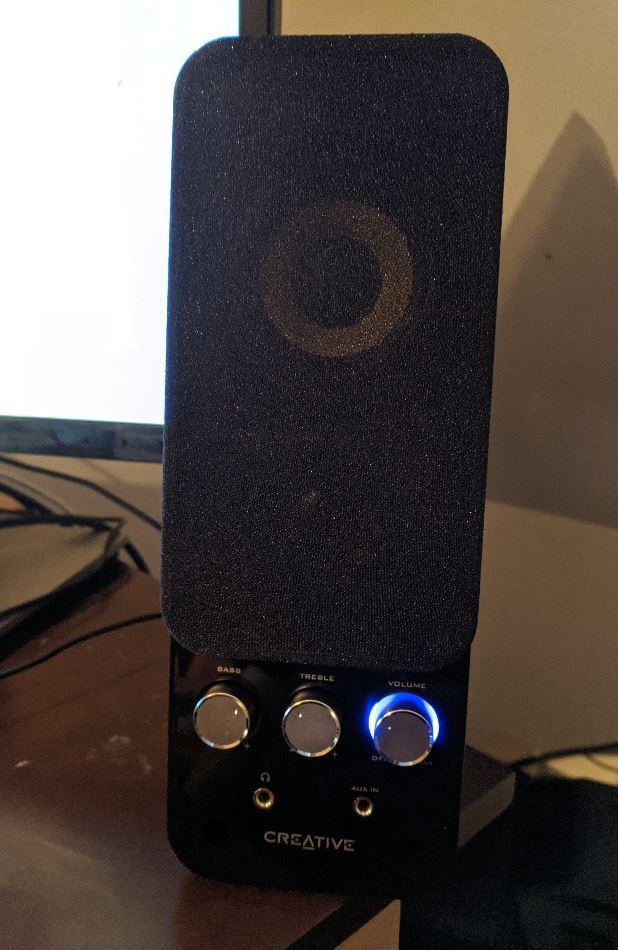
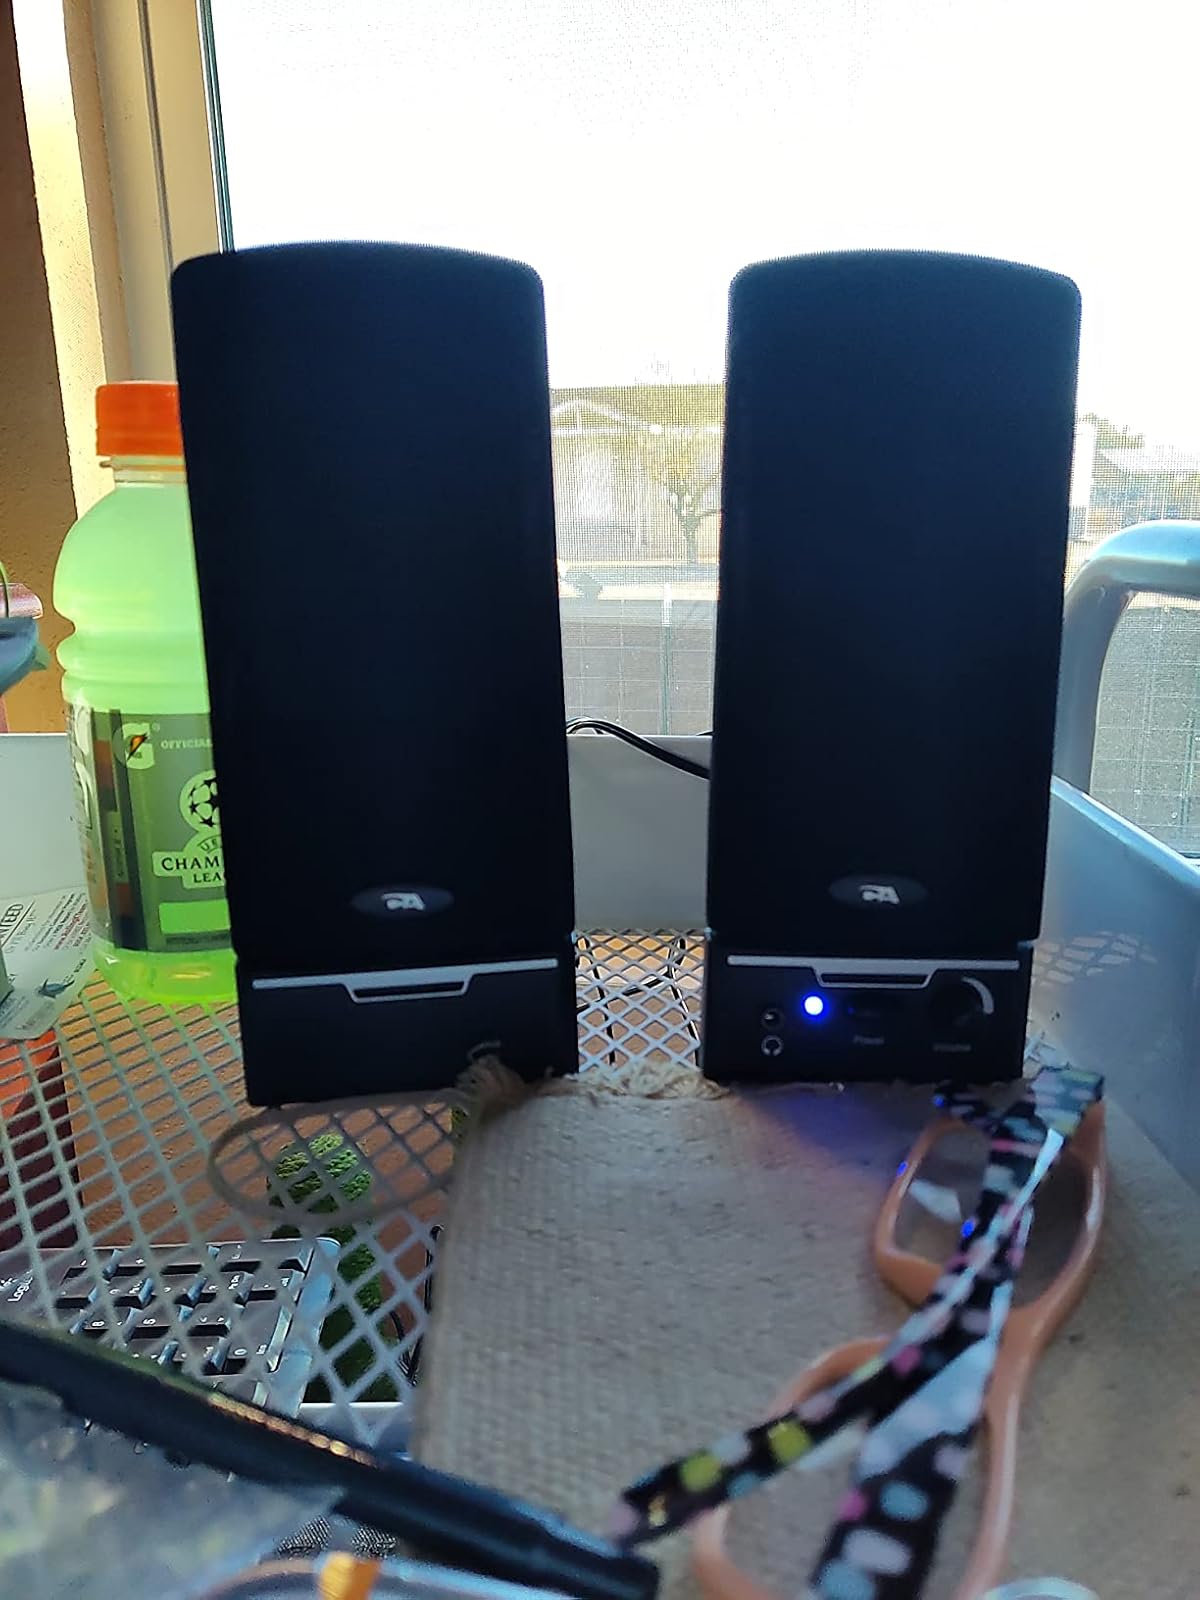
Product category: speaker
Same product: no